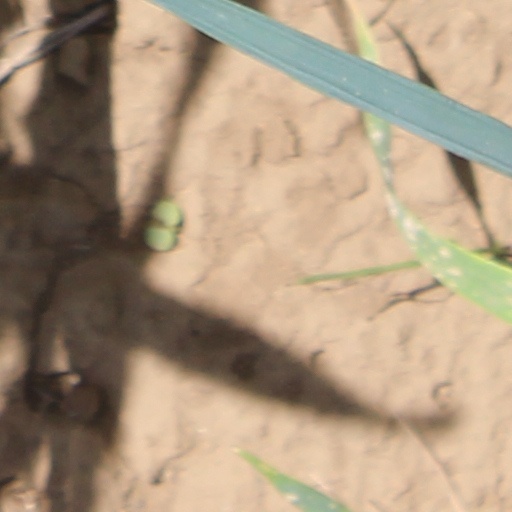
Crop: wheat